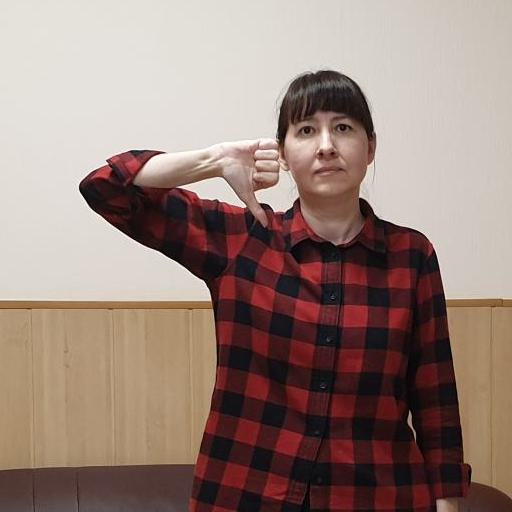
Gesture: dislike